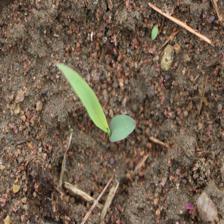
Label: Sorghum